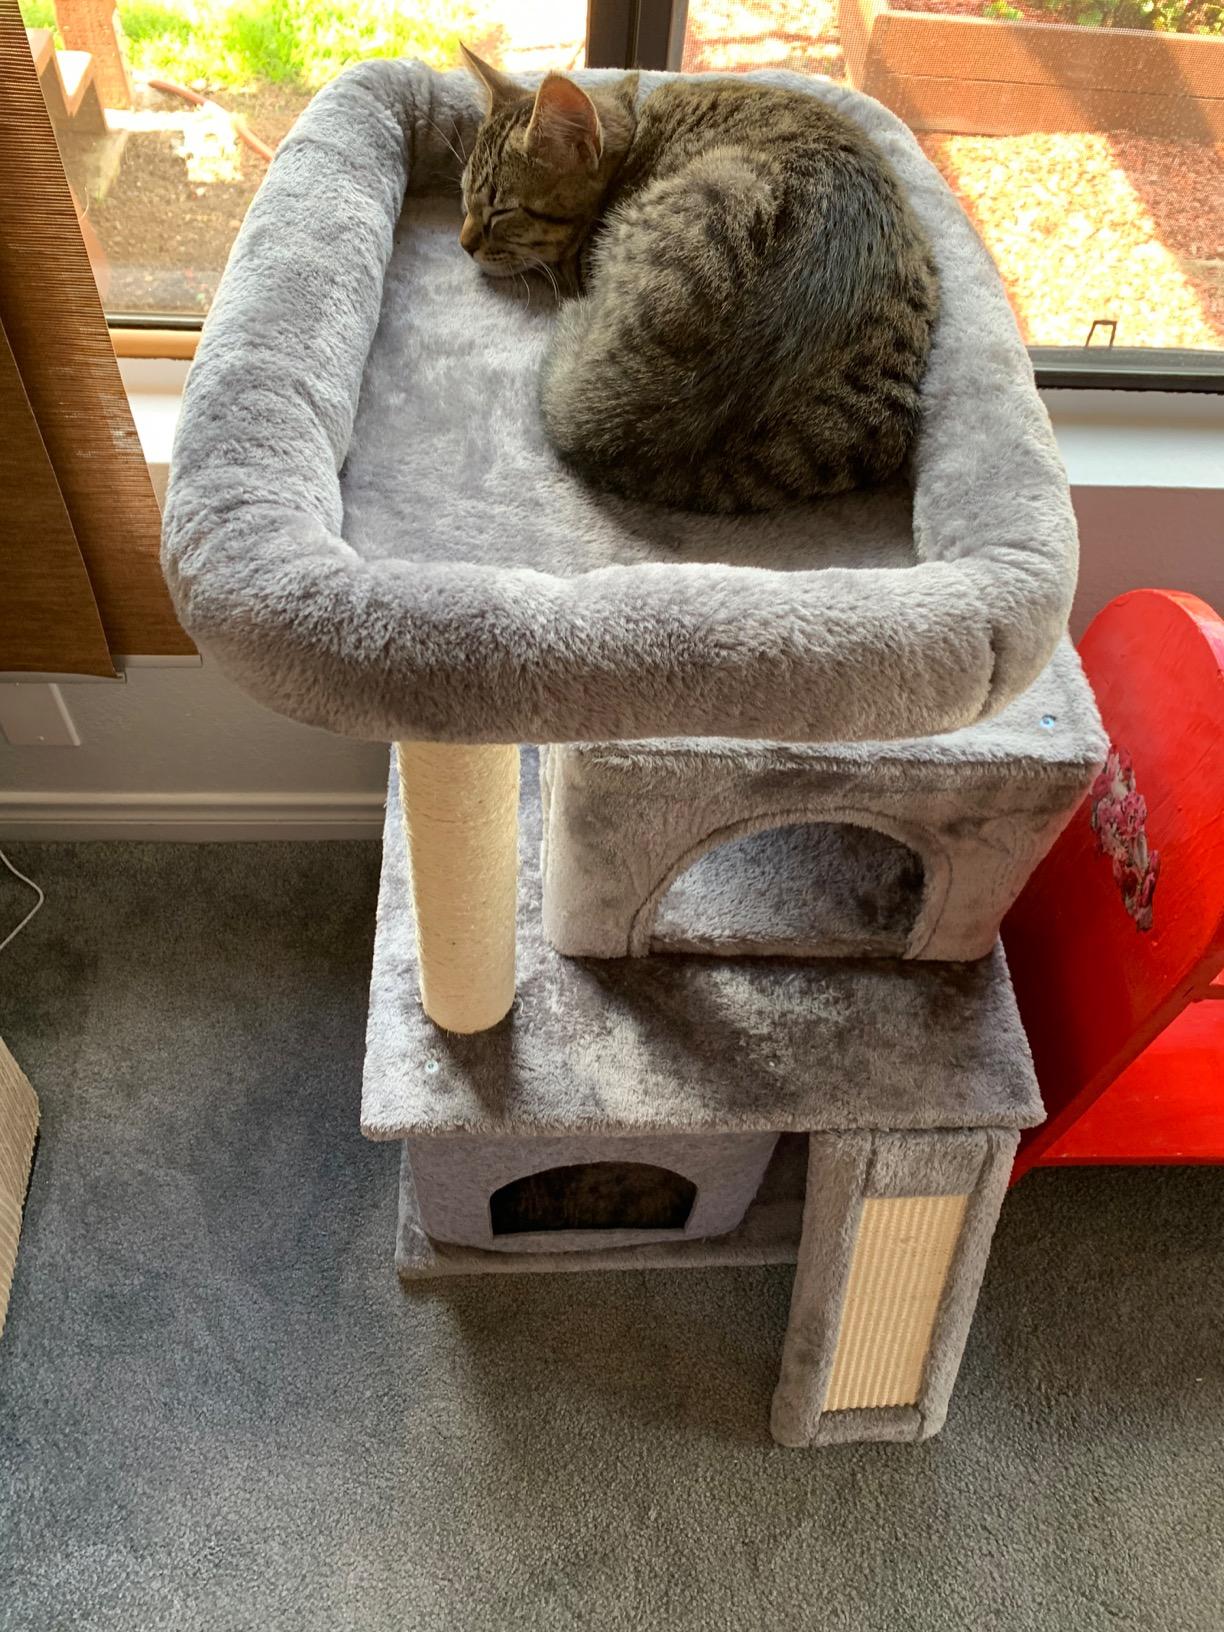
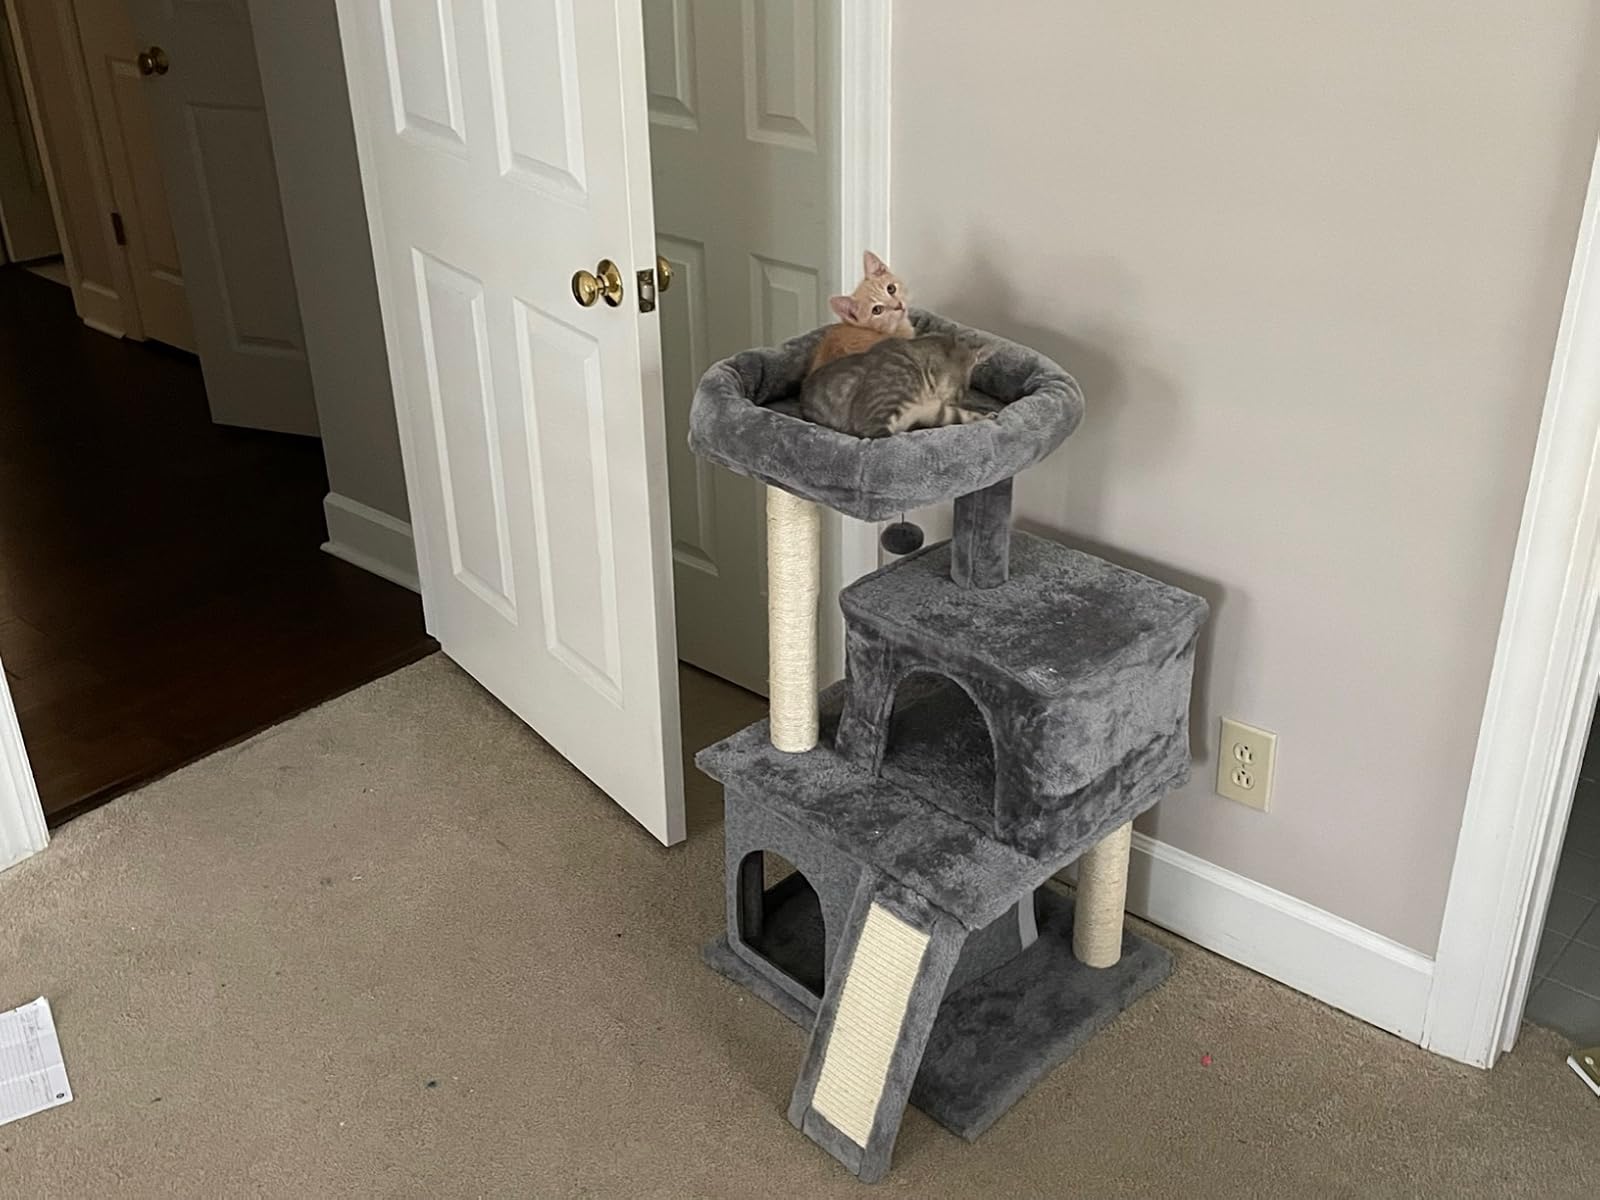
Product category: items_cat tree
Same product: yes